Wey and Arun Canal

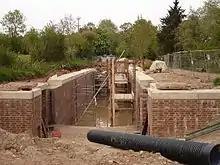
The new Loxwood Lock, under construction, in May 2006

The hump-backed road bridge at Loxwood was removed and in-filled in 1905, (to be confirmed) severing the canal in two and leaving a major obstacle to restoration. The last boat passed under the bridge in 1869.